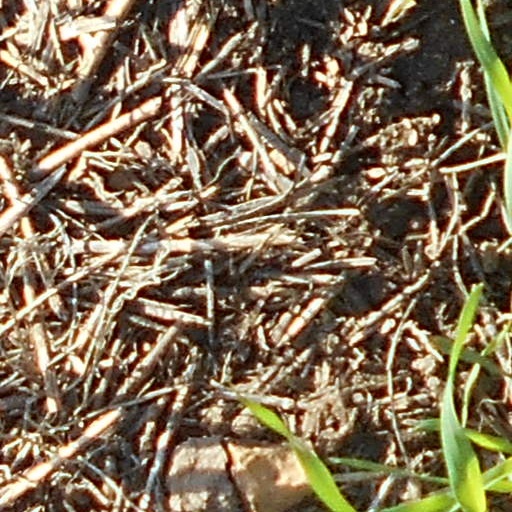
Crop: wheat